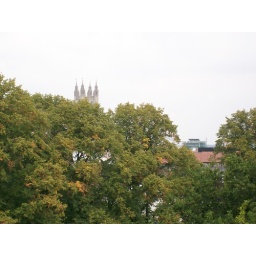
Top of the Cathedral tower over the trees